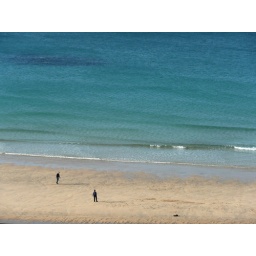
unbeleivably blue water in march..